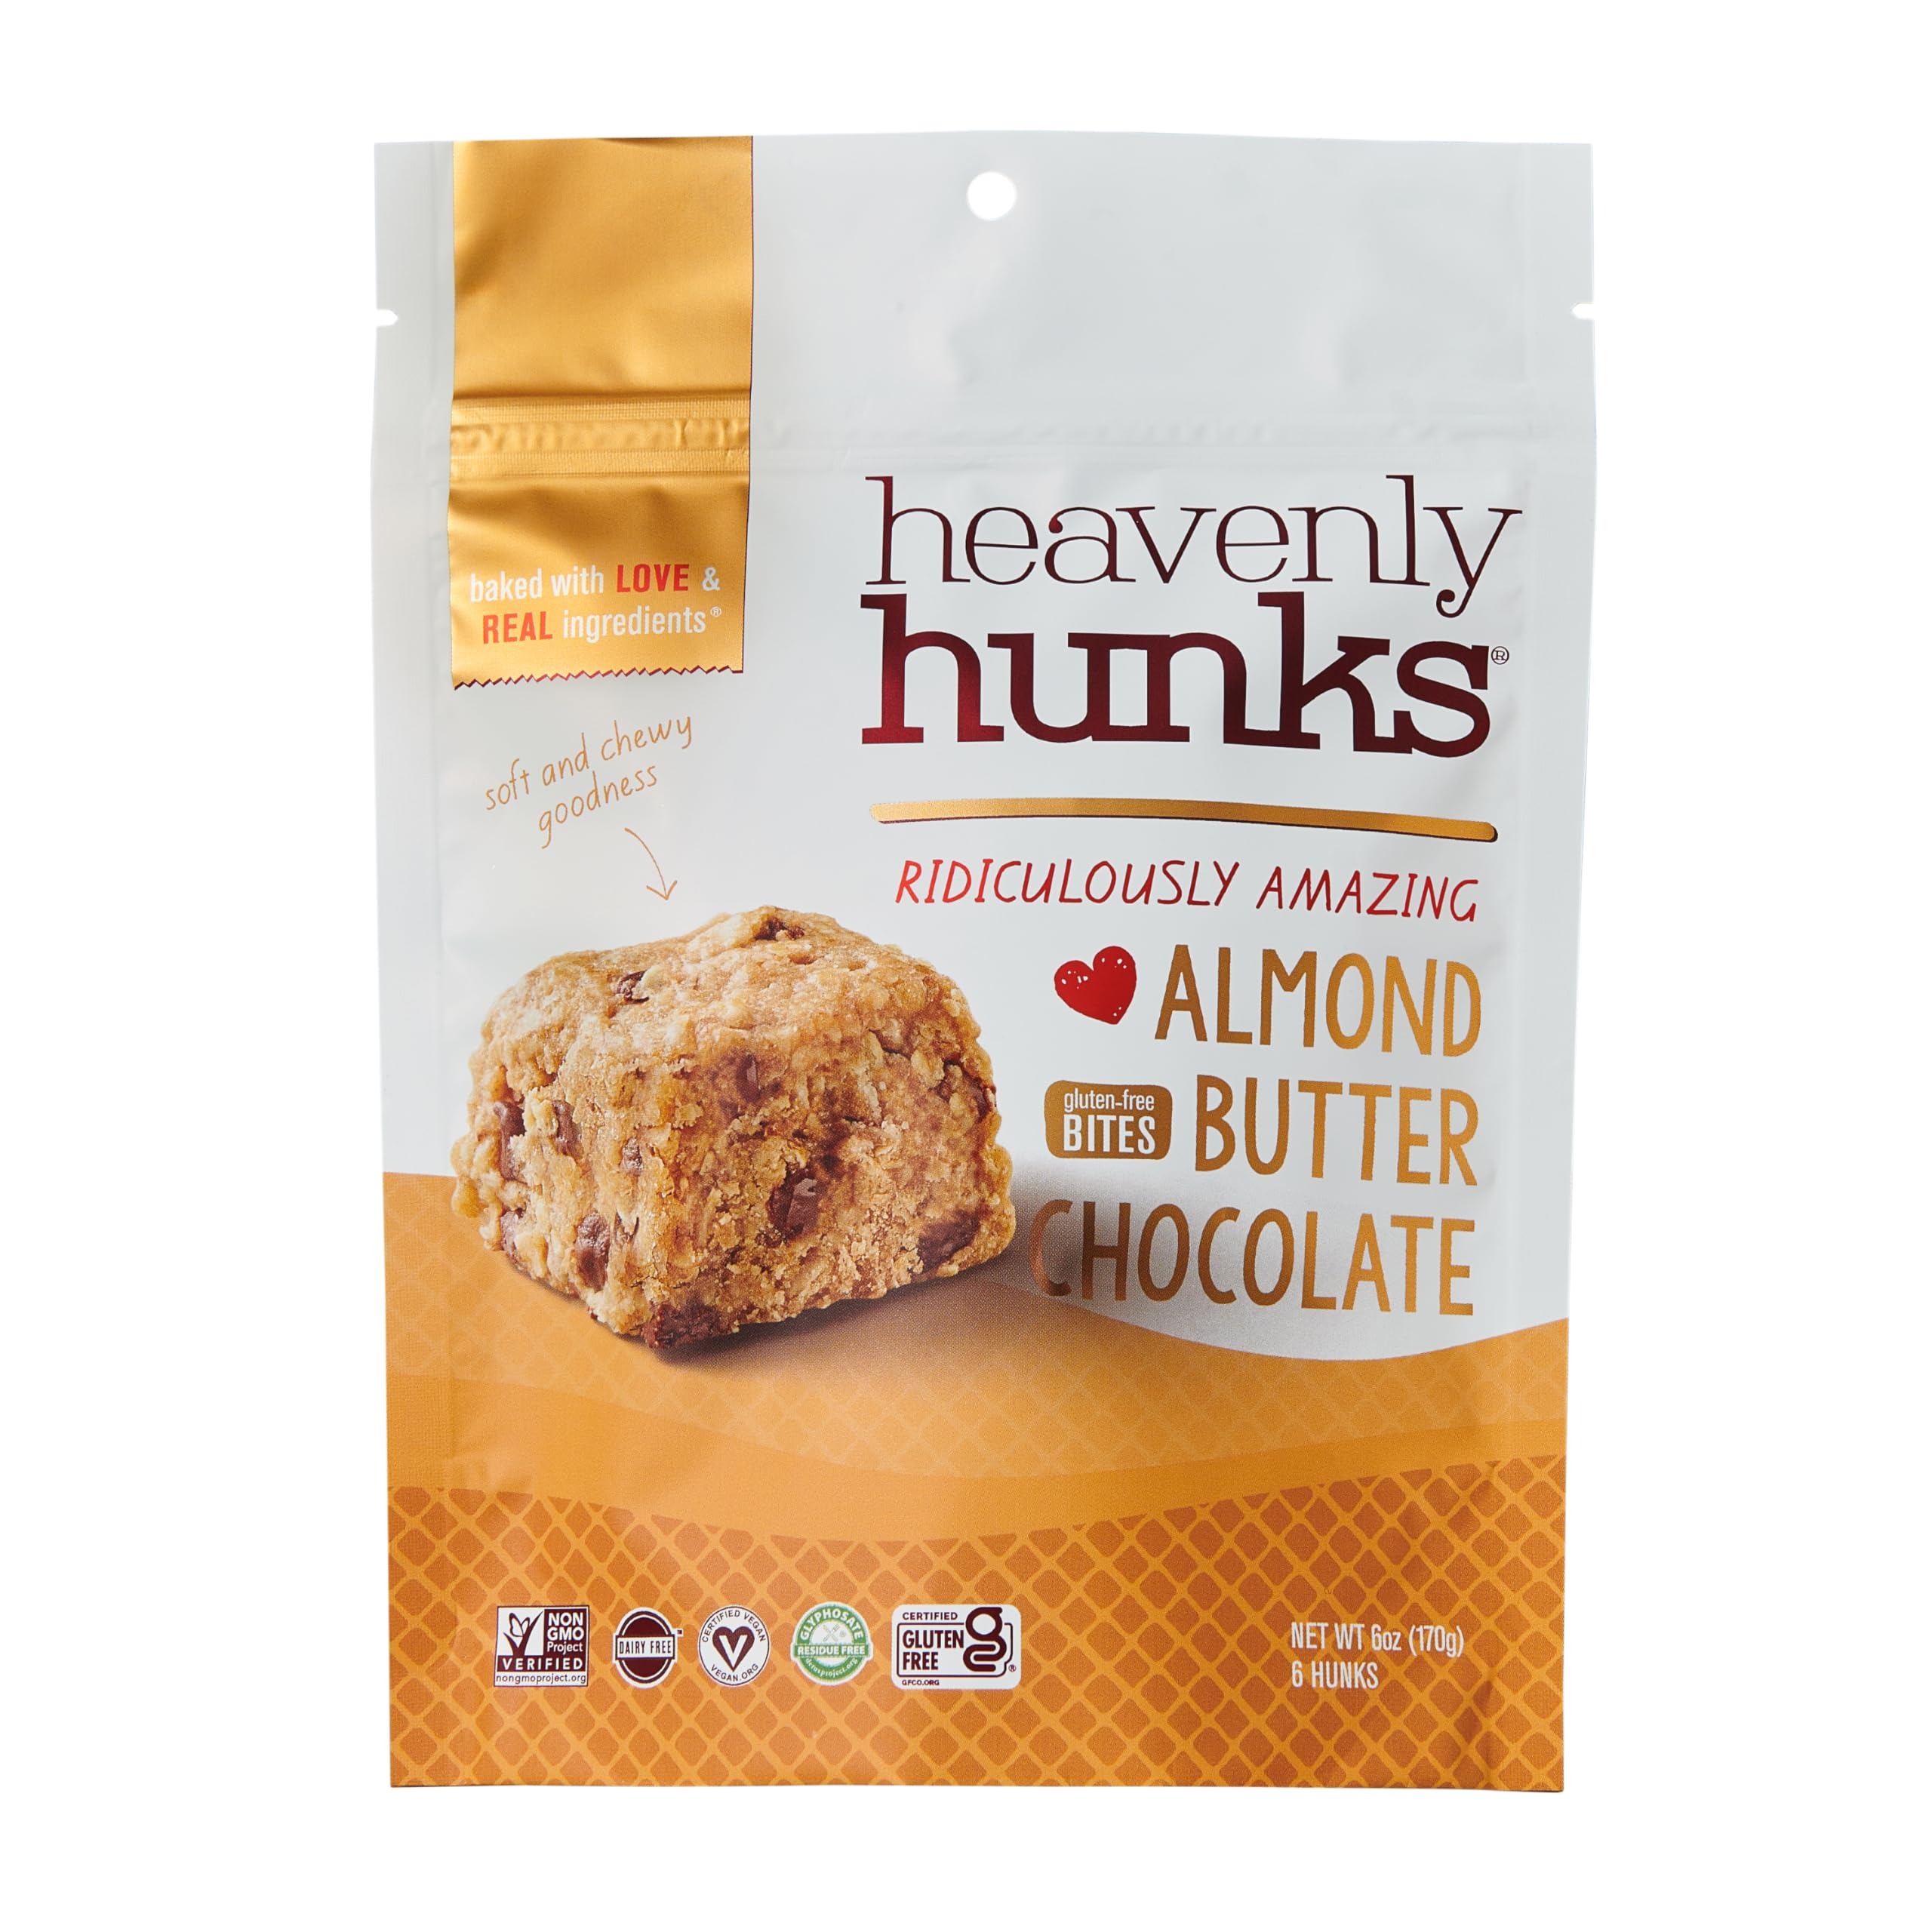
Item Name: Heavenly Hunks Almond Butter Chocolate Chip - 6oz Bag
Bullet Point 1: RIDICULOUSLY AMAZING: Our vegan cookies are perfect for on-the-go snackers looking for a healthier and better for you option or a busy Mom on the go who needs easy kids snacks or some lactation cookies. Every soft baked bite will leave you wanting more
Bullet Point 2: GLUTEN FREE SNACKS: To our free-from families who feel difficult for desiring simple healthy snacks, we see you. No matter the snacking occasion (breakfast or dessert) and the snacker, we invite you to indulge in our dairy free snacks without the sacrifice
Bullet Point 3: REAL INGREDIENTS: Our gluten-free, vegan and non-GMO snacks are made with ingredients that you can trust, like whole-rolled oats, coconut shreds, rich almond butter & chocolate chips. To ingredient checkers and claim seekers – we’ve got you
Bullet Point 4: TREATED LIKE FAMILY: Our Heavenly Hunks healthy cookies are always made with fresh ingredients that you can pronounce and find in your own kitchen. Share our soft cookies in homemade moments with your loved ones but leave the baking to us
Bullet Point 5: BAKED WITH LOVE: In our Heavenly Hunks kitchen we create with you in mind. We will always be transparent with what goes into our ridiculously amazing hunks. Our cookie hunks are always baked with LOVE & REAL ingredients, from our family to yours
Value: 6.0
Unit: Ounce

Price: 16.45